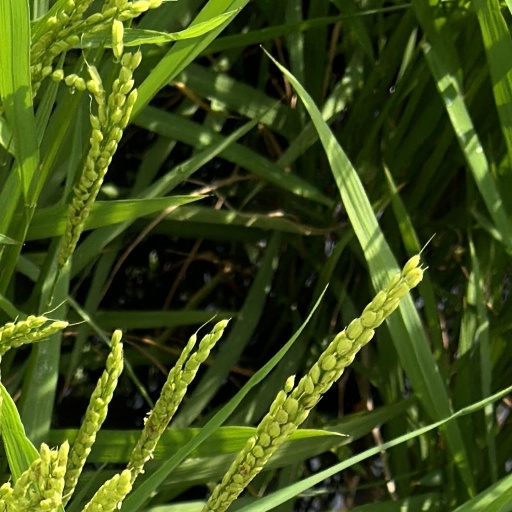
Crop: rice